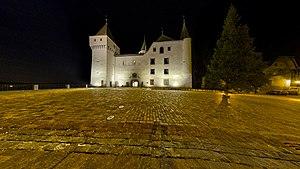
Le Château De Nyon
Nyon est une ville et une commune suisse du canton de Vaud, située dans le district de Nyon, dont elle est le chef-lieu.